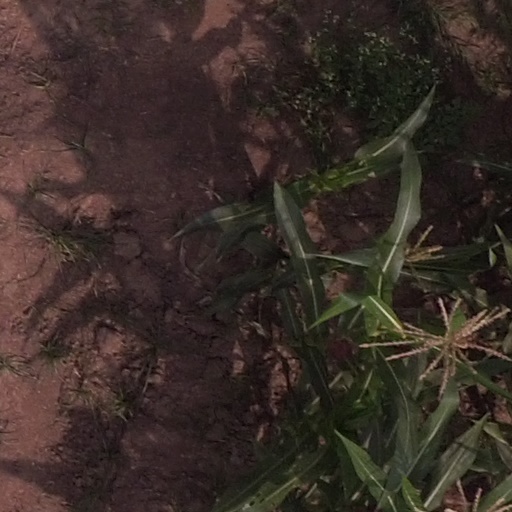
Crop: maize; corn